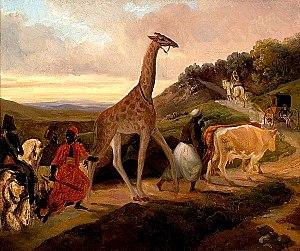
La girafe offerte à Charles X par Méhémet Ali est la première girafe à être entrée en France, où elle a vécu pendant 18 ans, de 1827 à 1845, dans la ménagerie du Jardin des plantes à Paris. Ce cadeau diplomatique de Méhémet Ali, vice-roi en Égypte ottomane, à Charles X, roi de France, faisait partie d'un groupe de trois girafes envoyées à des souverains d'Europe. On n'avait alors pas vu de girafe sur le continent européen depuis la girafe Médicis, offerte à Laurent de Médicis à Florence en 1486.
Arnay-le-Duc est une commune française située dans le canton d'Arnay-le-Duc du département de la Côte-d'Or, en région Bourgogne-Franche-Comté.